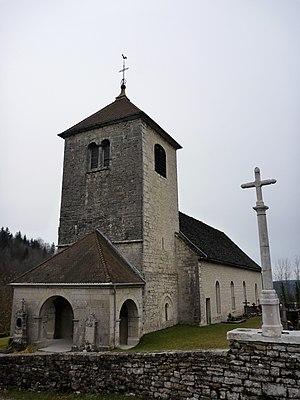
Photo de l'église de Fessevillers, vilages franc-comtois dans le Doubs.
L’église Saint-Maurice de Fessevillers est une église située à Fessevillers dans le département français du Doubs.
Fessevillers est une commune française située dans le département du Doubs en région Bourgogne-Franche-Comté. Fessevillers est une étape de randonnée sur le GR5.
Cet article recense les monuments historiques du Doubs, à l'exclusion de ceux de Besançon et Montbéliard qui font l'objet de deux articles séparés.